Common buzzard

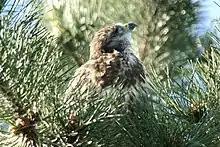
A common buzzard recent fledgling in a pine tree.

Common buzzards maintain their territories through flight displays. In Europe, territorial behaviour generally starts in February. However, displays are not uncommon throughout year in resident pairs, especially by males, and can elicit similar displays by neighbors. In them, common buzzards generally engage in high circling, spiraling upward on slightly raised wings. Mutual high circling by pairs sometimes go on at length, especially during the period prior to or during breeding season. In mutual displays, a pair may follow each other at in level flight. During the mutual displays, the male may engage in exaggerated deep flapping or zig-zag tumbling, apparently in response to the female being too distant. Two or three pairs may circle together at times and as many as 14 individual adults have been recorded over established display sites. Sky-dancing by common buzzards have been recorded in spring and autumn, typically by male but sometimes by female, nearly always with much calling. Their sky-dances are of the rollercoaster type, with upward sweep until they start to stall, but sometimes embellished with loops or rolls at the top. Next in the sky-dance, they dive on more or less closed wings before spreading them and shooting up again, upward sweeps of up to , with dive drops of up to at least . These dances may be repeated in series of 10 to 20. In the climax of the sky dance, the undulations become progressive shallower, often slowing and terminating directly onto a perch. Various other aerial displays include low contour flight or weaving among trees, frequently with deep beats and exaggerated upstrokes which show underwing pattern to rivals perched below. Talon grappling and occasionally cartwheeling downward with feet interlocked has been recorded in buzzards and, as in many raptors, is likely the physical culmination of the aggressive territorial display, especially between males. Despite the highly territorial nature of buzzards and their devotion to a single mate and breeding ground each summer, there is one case of a polyandrous trio of buzzards nesting in the Canary Islands.